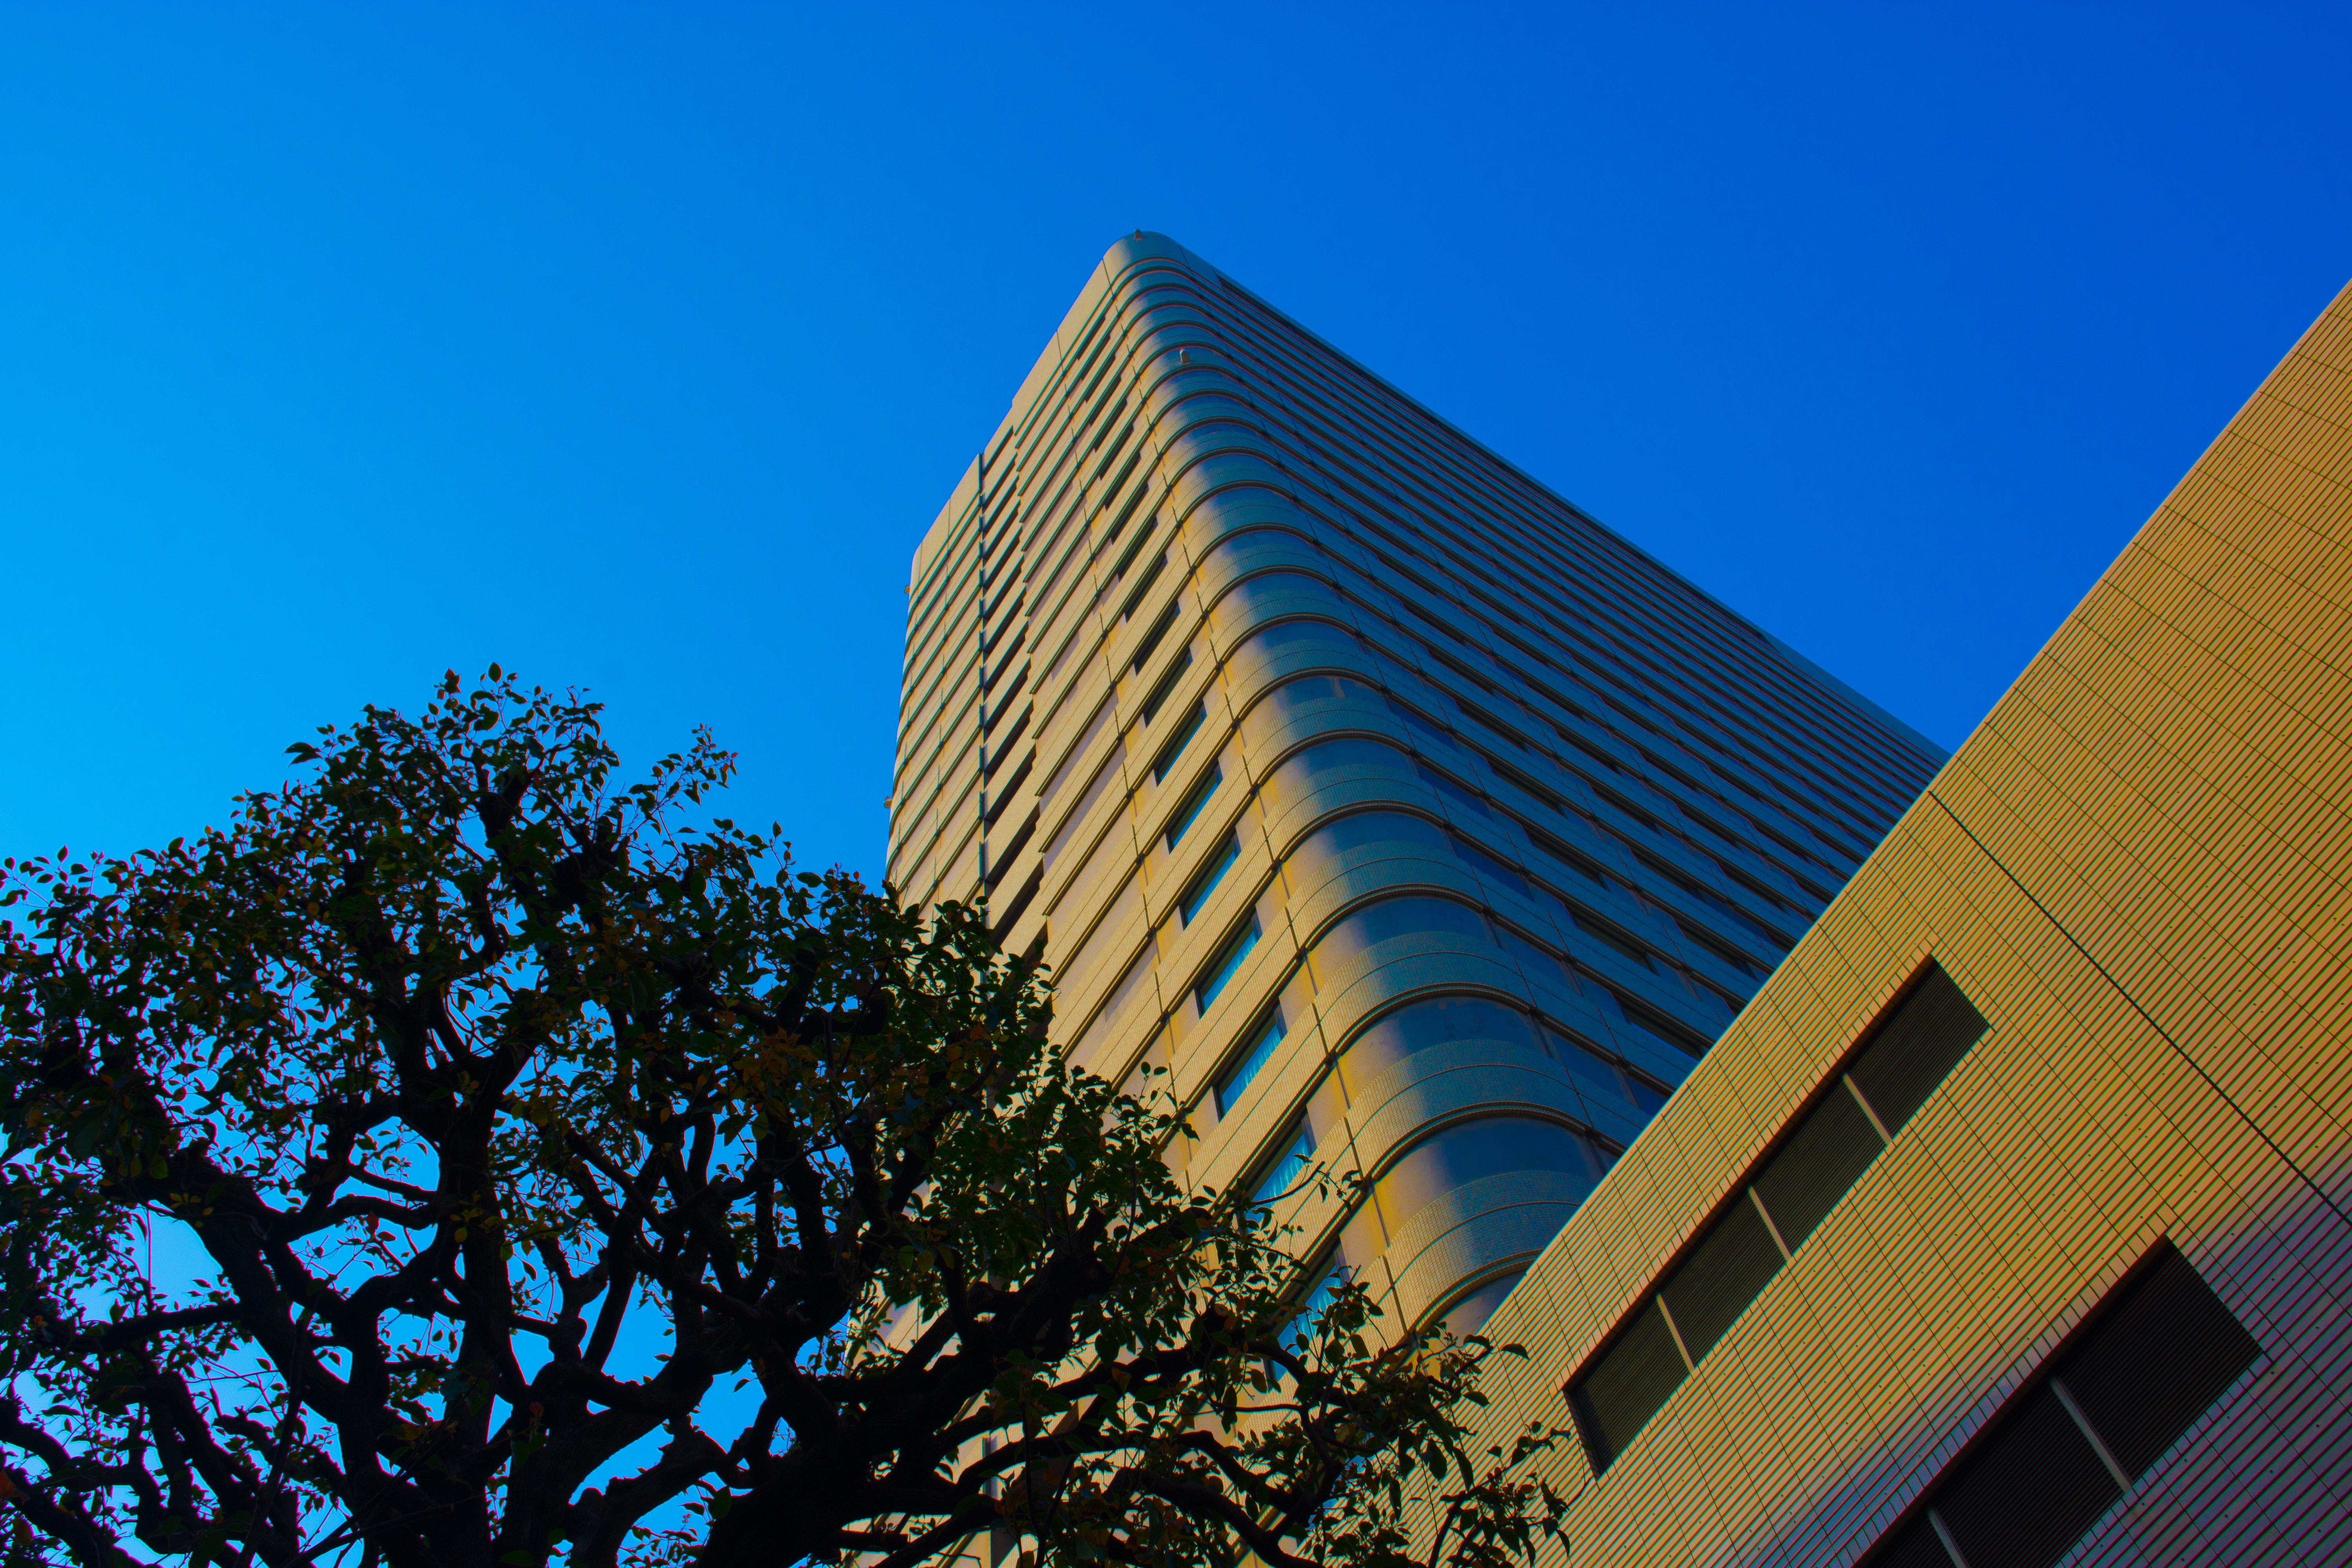
blue, architecture, sky, daytime, landmark, building, metropolitan area, tower block, commercial building, urban area, corporate headquarters, yellow, skyscraper, city, tree, line, facade, metropolis, headquarters, mixed use, condominium, real estate, Material property, tower, plant, downtown, house